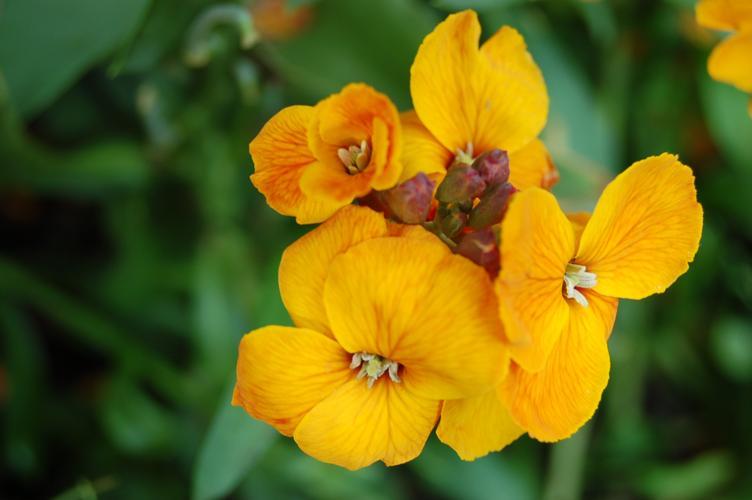
Label: wallflower